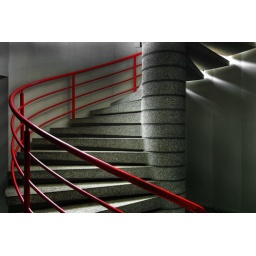
Shot at an abandoned water treatment company RWZI-Oost in Amsterdam.The greys and reds and light caught my eyes walking here.